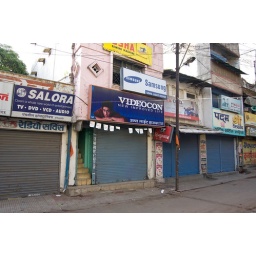
An electronics showroom on the ground floor and 3 storey residense above